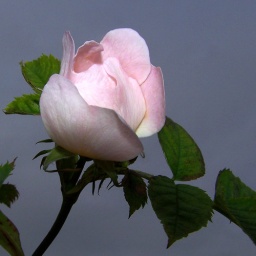
A dog rose in How Tun Woods this afternoon.The same flower,but taken with the flash.